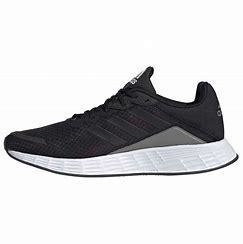
Brand: Adidas
Model: Duramo SL